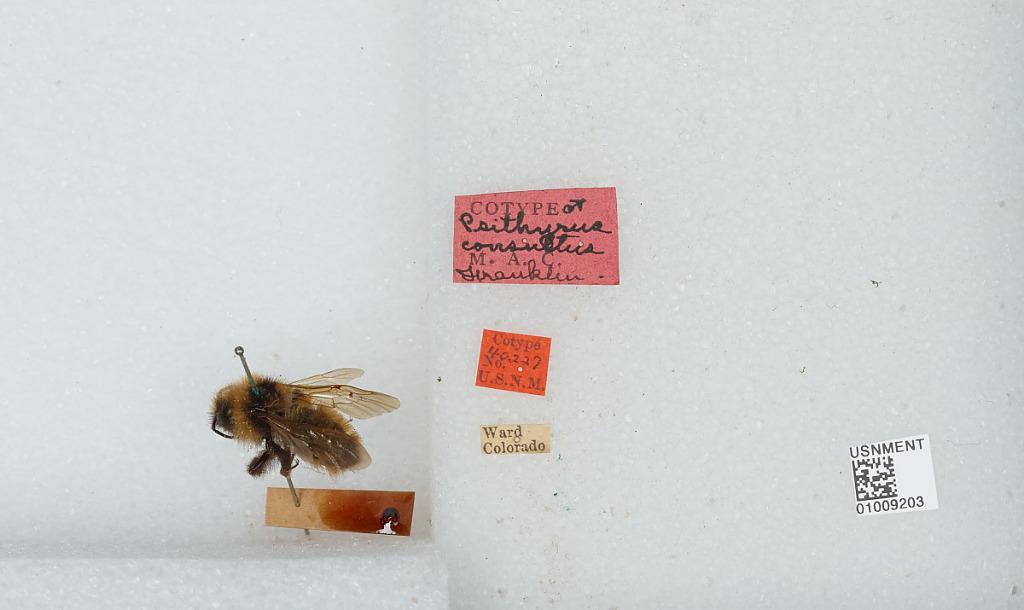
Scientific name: Bombus (Psithyrus) insularis (Smith)
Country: United States
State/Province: Colorado
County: Boulder
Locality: Ward
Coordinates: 40.0722, -105.508